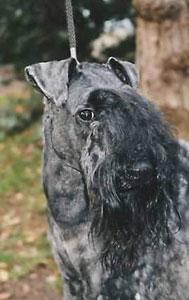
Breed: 229-n000087-Kerry_blue_terrier